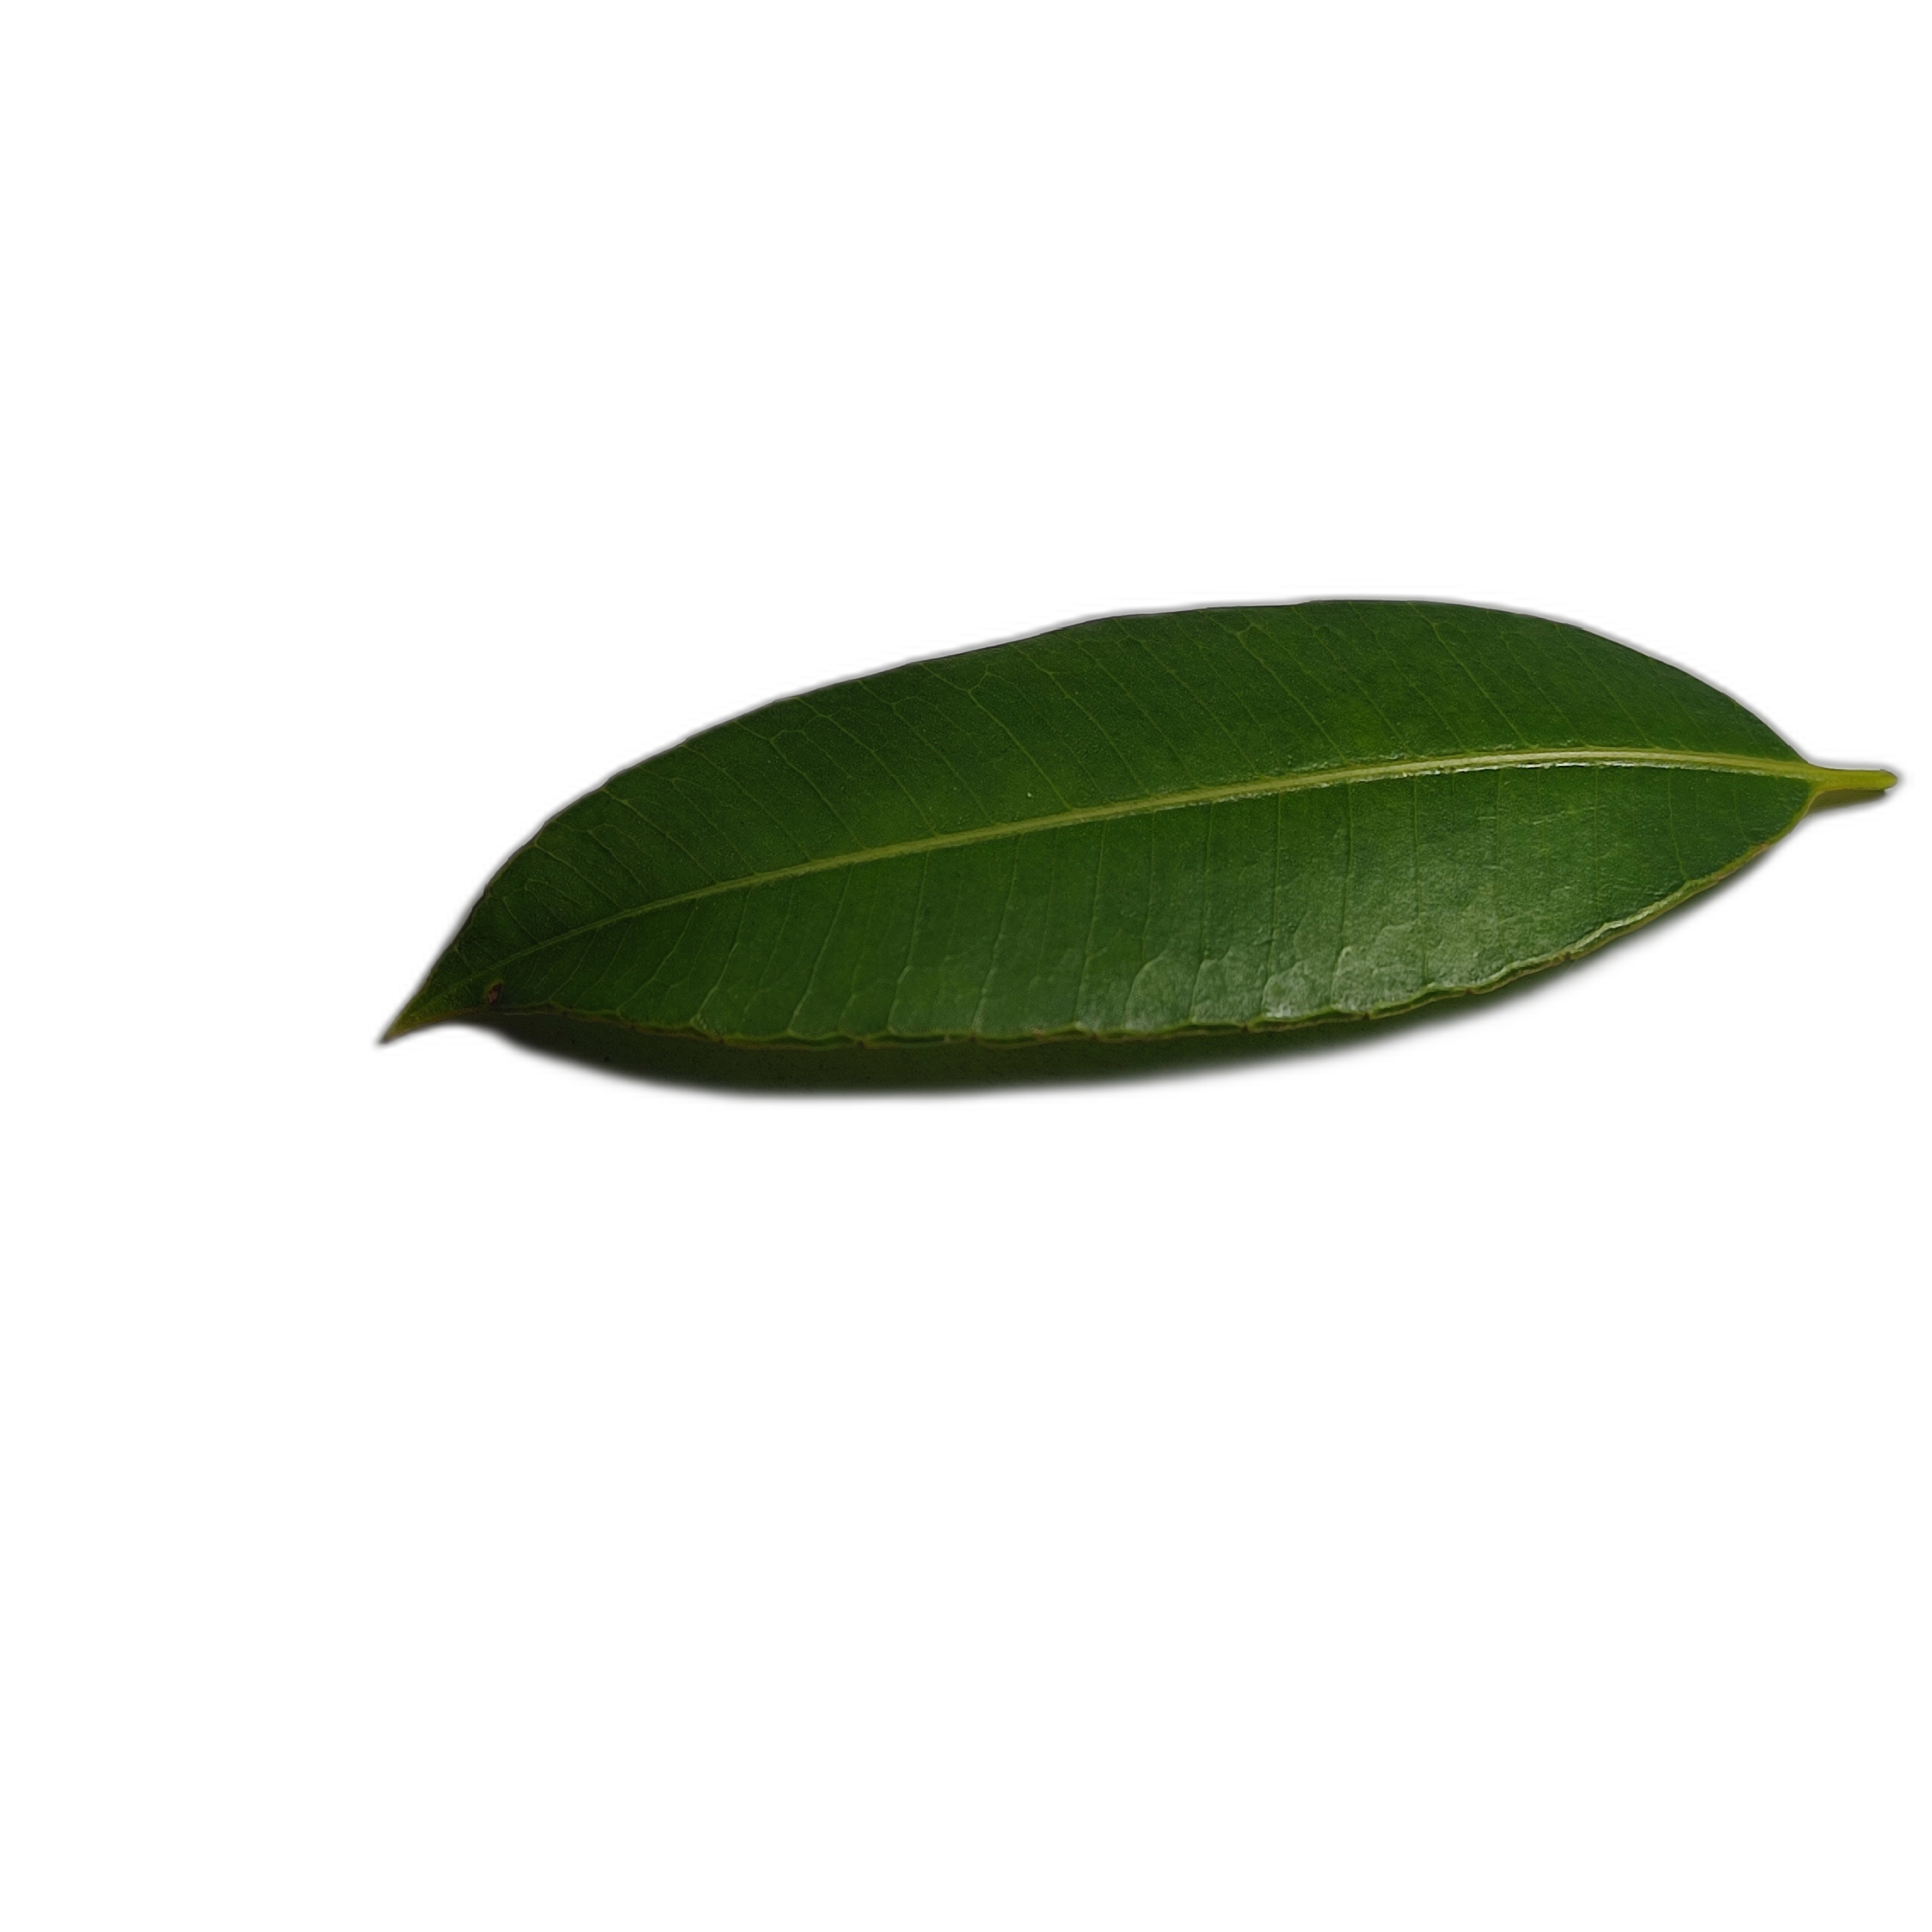
Label: healthy